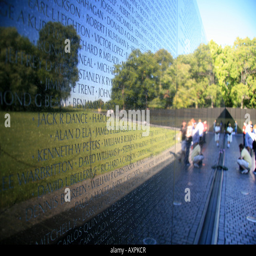
close up view and reflection